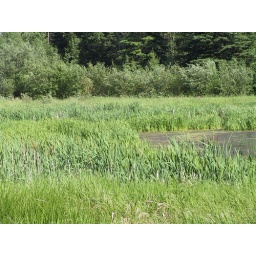
Elk Island grass near lake